Jack Brymer

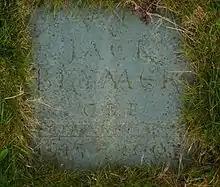
Jack Brymer's grave at St Peter's Church in Limpsfield, Surrey.

During his career Brymer made gramophone recordings of all Mozart's works for wind solo and ensemble. Several works were written for him, including "Three Pieces" and a Clarinet Quintet by Cecil Armstrong Gibbs; Roundelay by Alan Richardson; and a Clarinet Concerto by Guy Woolfenden. Brymer was also a well-known broadcaster. His biographer, Raymond Holden, writes, "his easy manner before the microphone meant that the radio programmes that he presented for the BBC, such as 'At Home', were popular favourites".